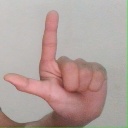
अक्षर: ल